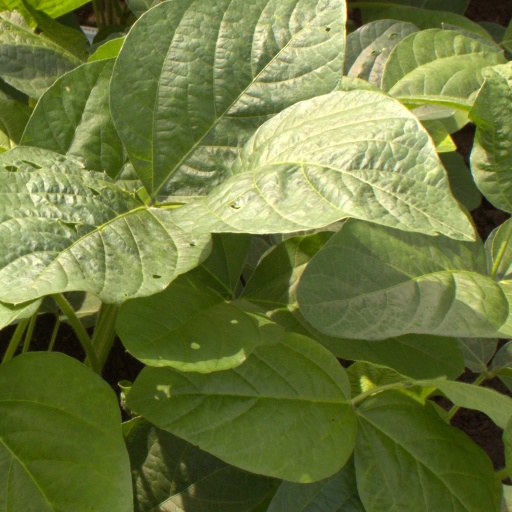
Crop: soybean